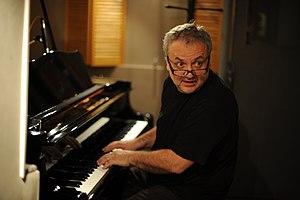
Reinhardt Wagner est un compositeur français né le 26 avril 1956.